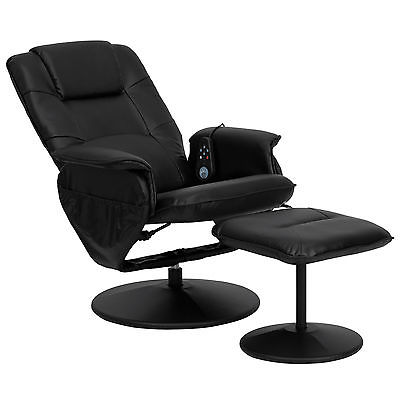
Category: chair